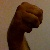
The image shows a hand gesture representing the letter 'M' in Indian Sign Language.